Hermann–Mauguin notation

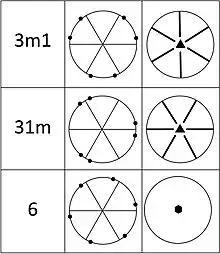
Three point groups with their respective Hermann–Mauguin notation, stereographic projections, and symmetry elements.

In geometry, Hermann–Mauguin notation is used to represent the symmetry elements in point groups, plane groups and space groups. It is named after the German crystallographer Carl Hermann (who introduced it in 1928) and the French mineralogist Charles-Victor Mauguin (who modified it in 1931). This notation is sometimes called international notation, because it was adopted as standard by the "International Tables For Crystallography" since their first edition in 1935.